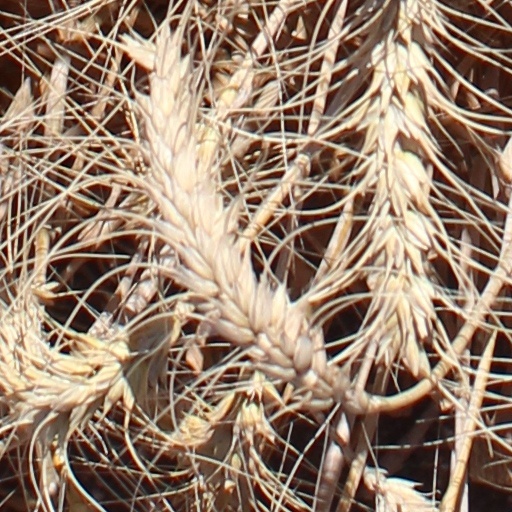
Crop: wheat